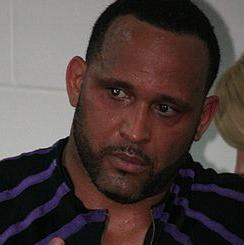
Age: 38